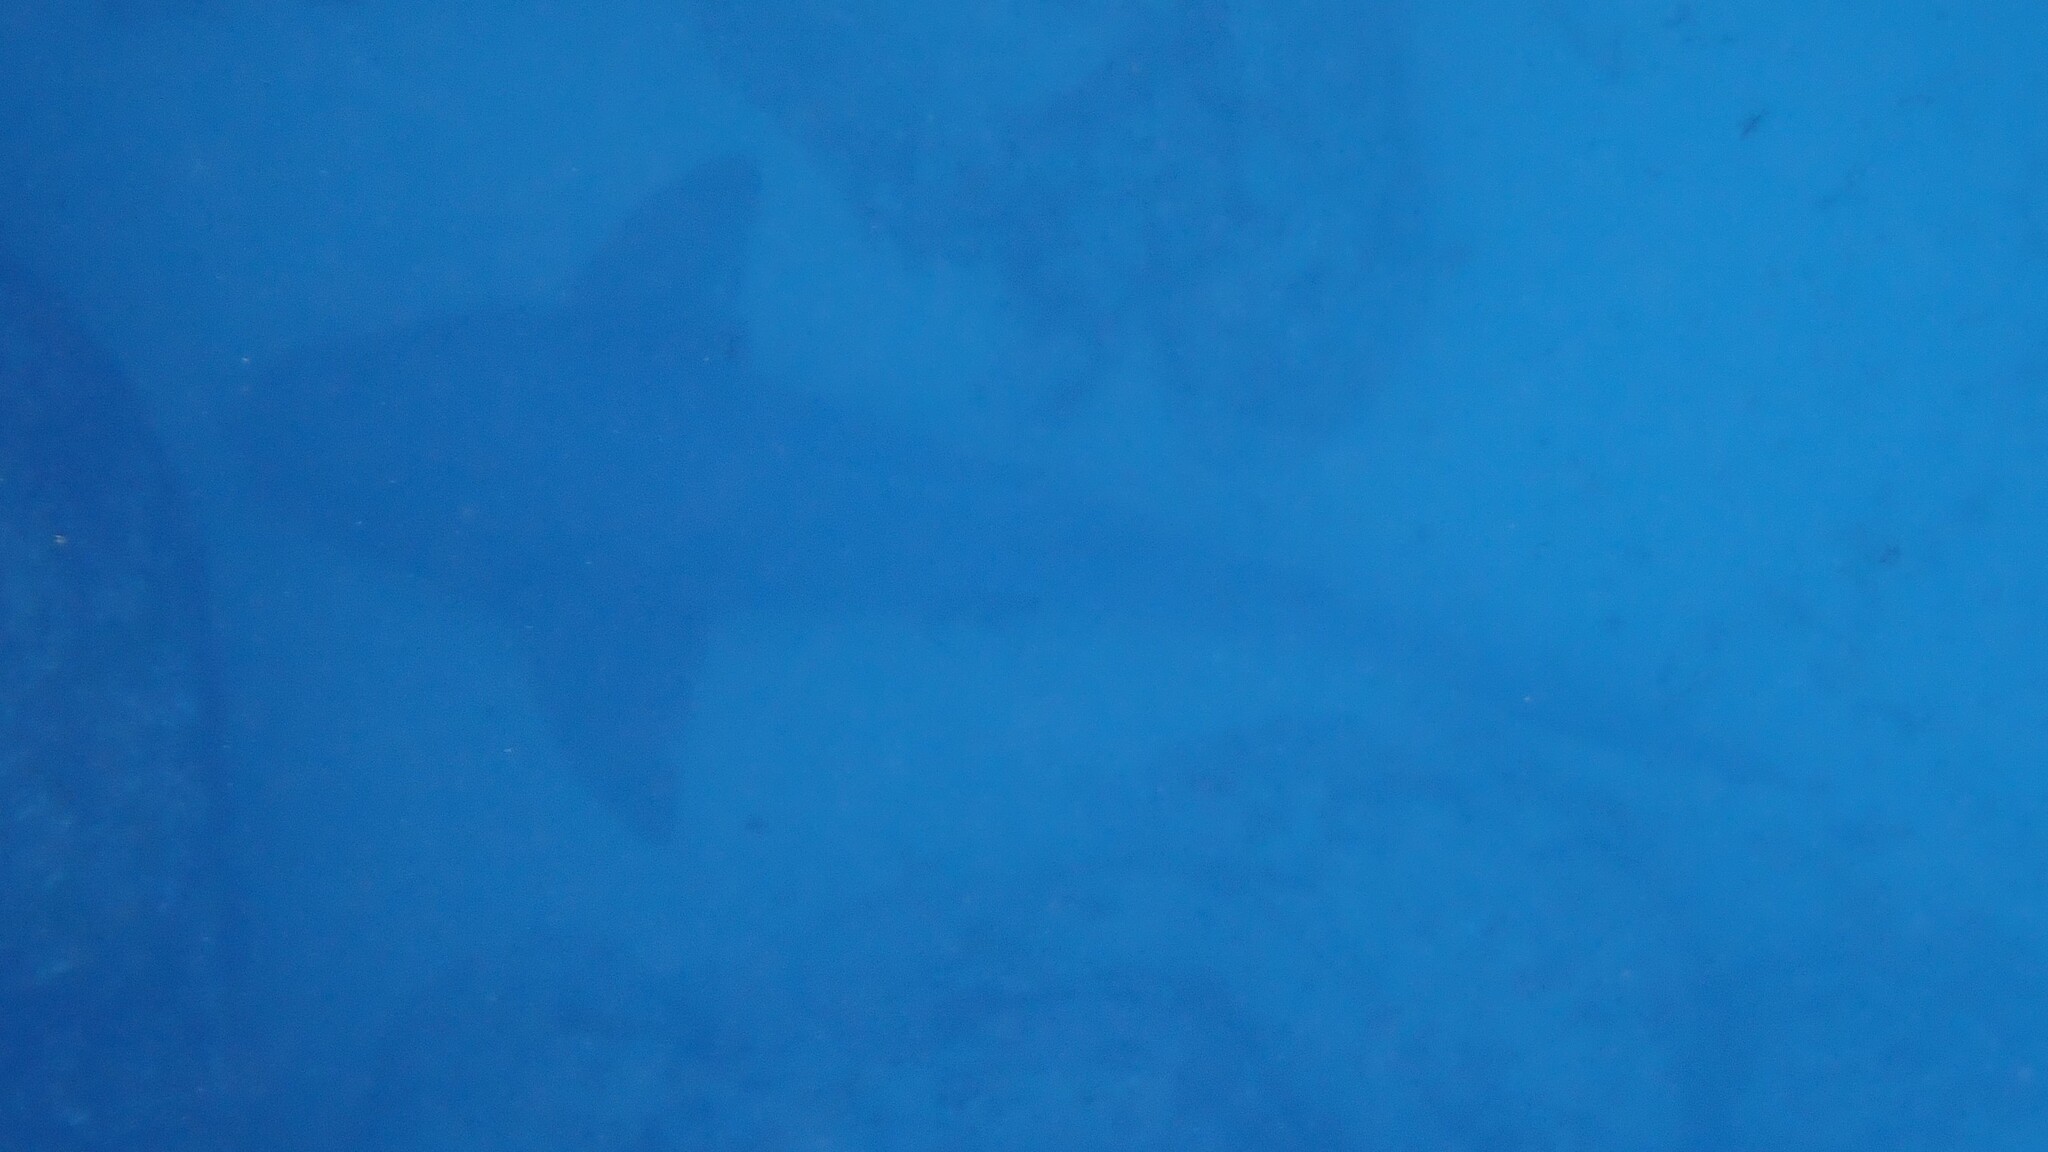
fish (species not among the labelled classes)